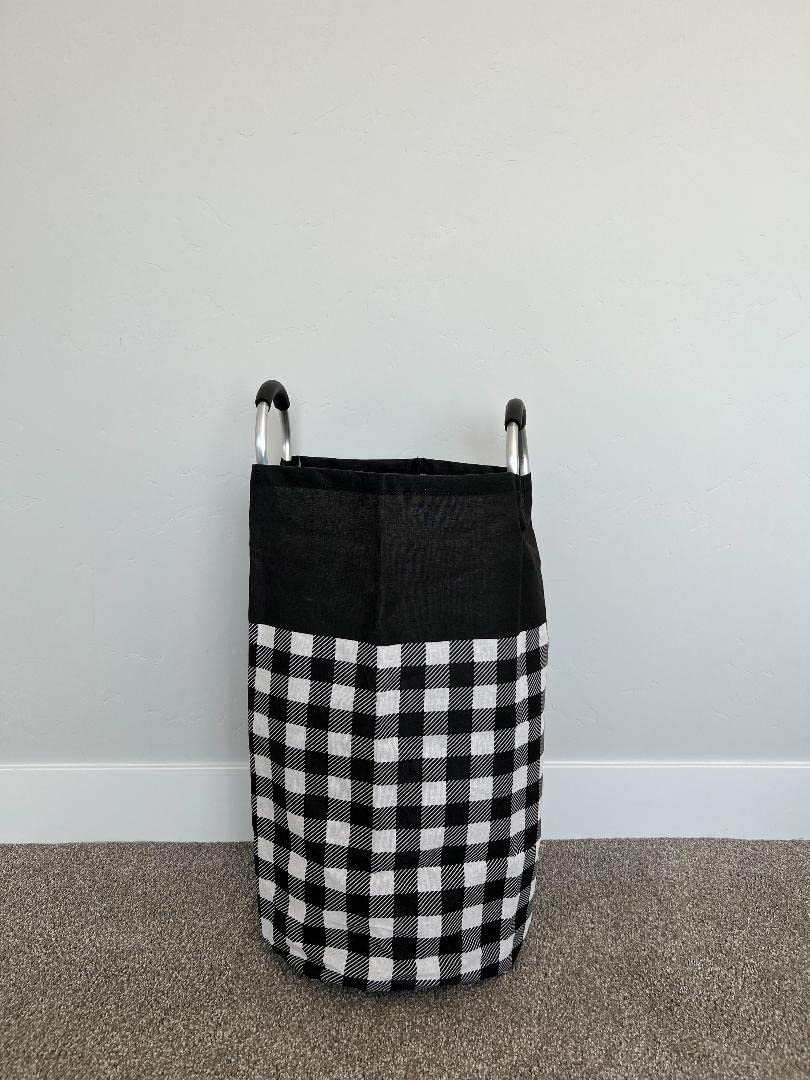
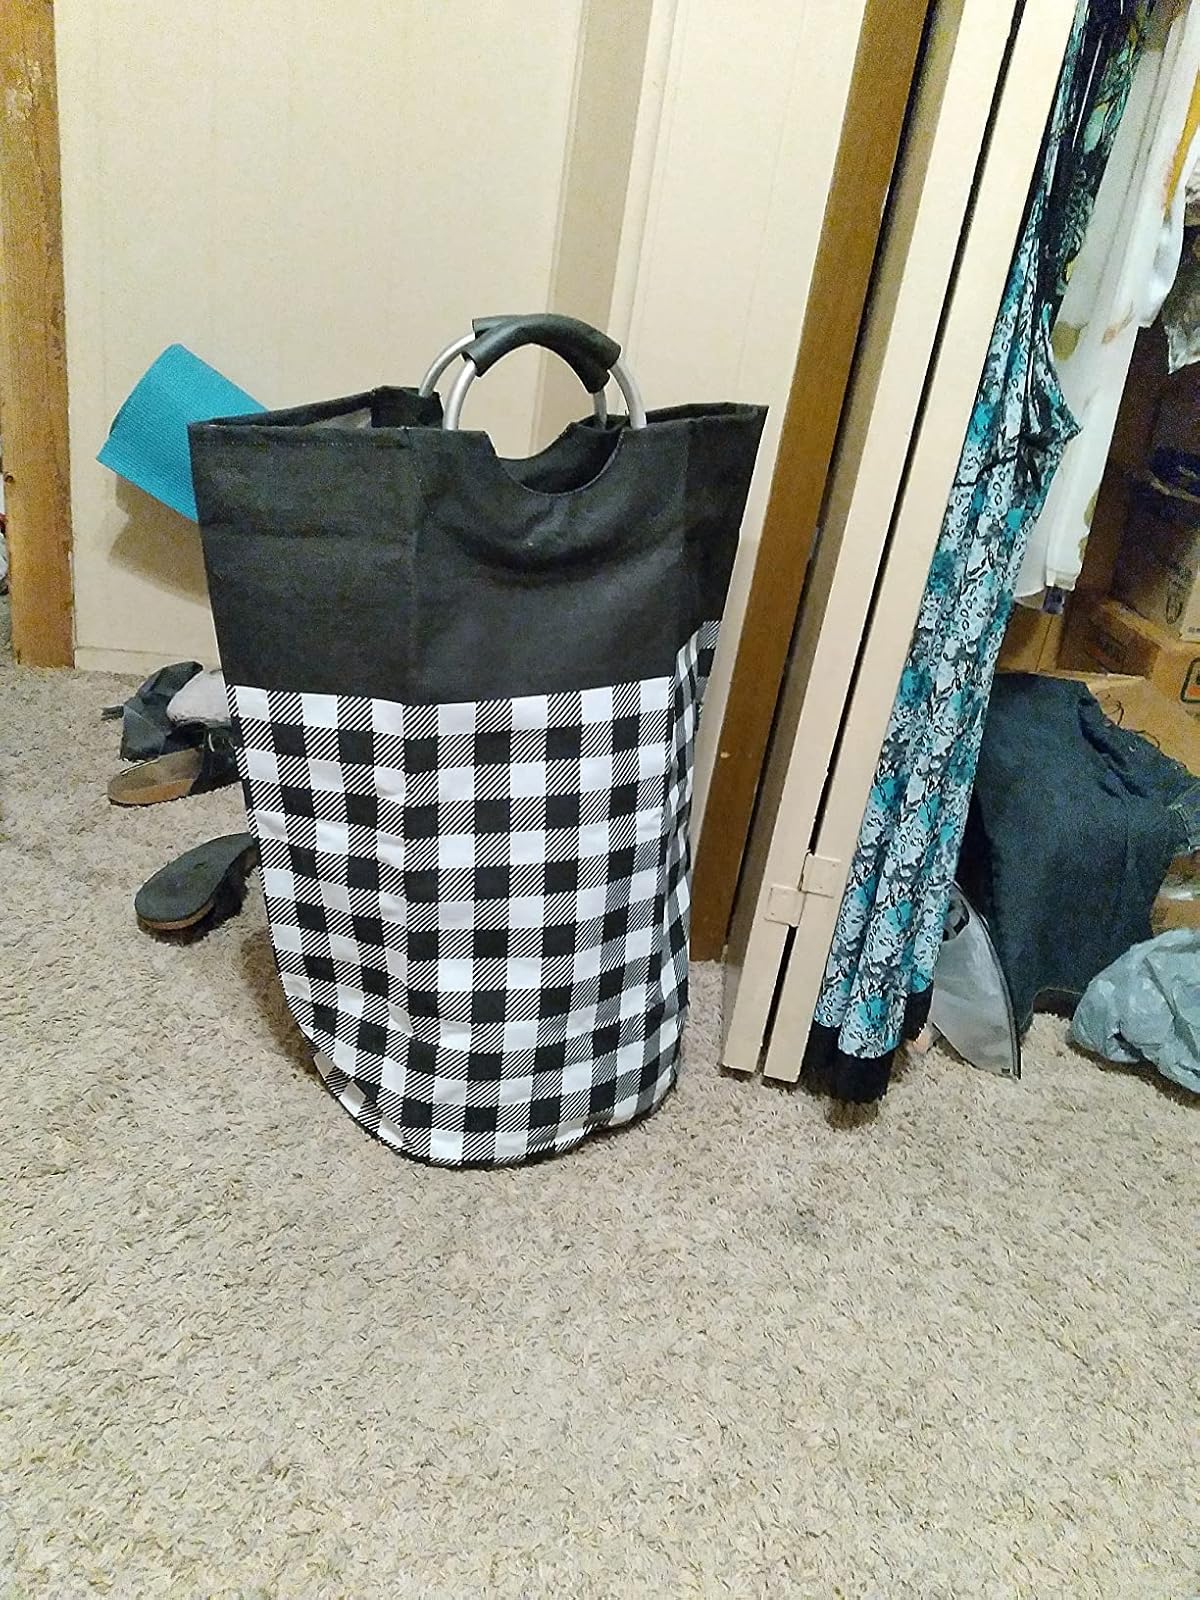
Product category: items_hamper
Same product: yes